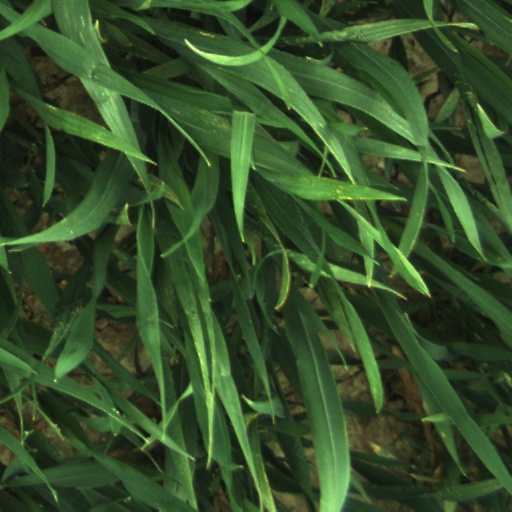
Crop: wheat